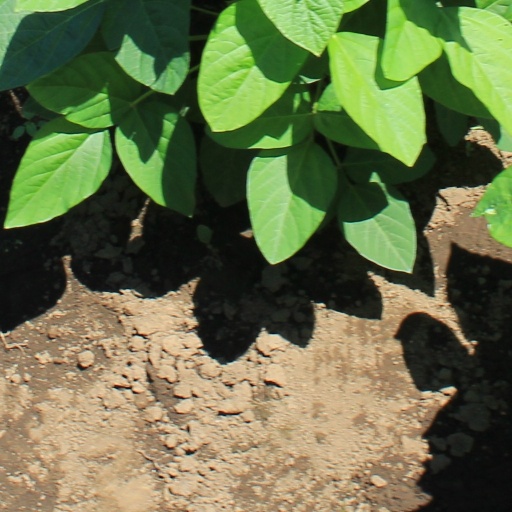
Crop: soybean